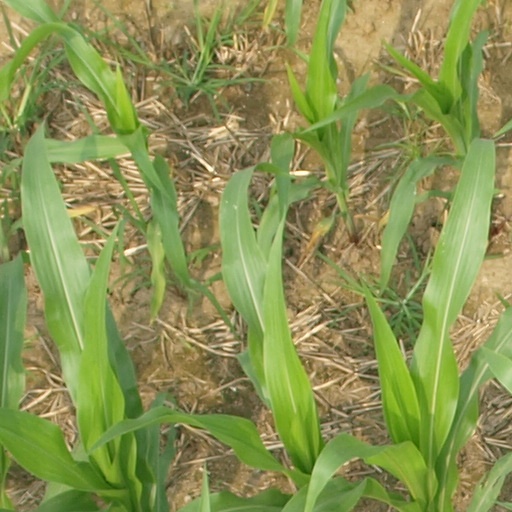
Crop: maize; corn